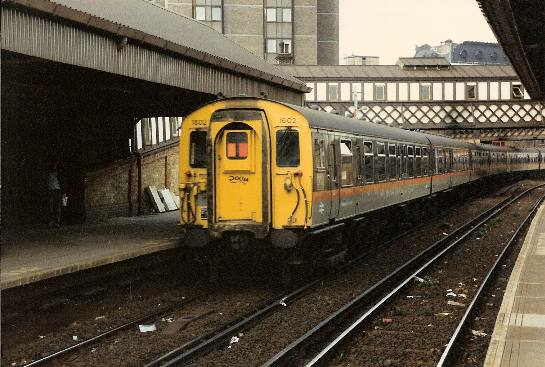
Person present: No